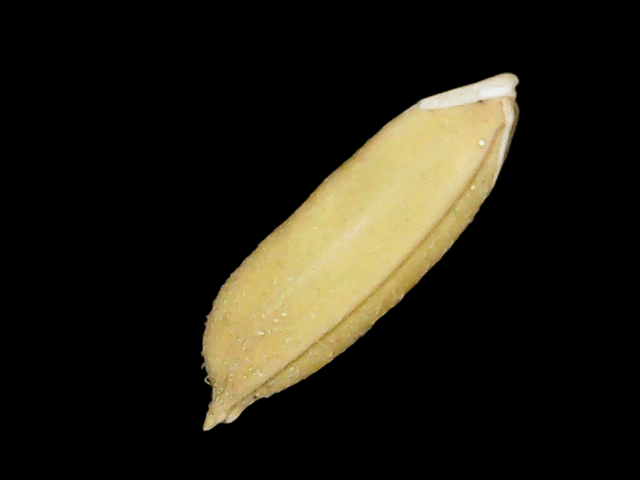
Rice variety: Binadhan24